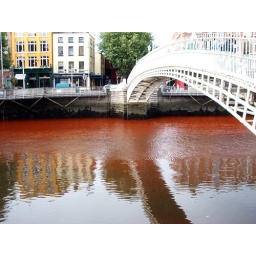
Something in the water of the Liffey last year turned it this alarming shade of red